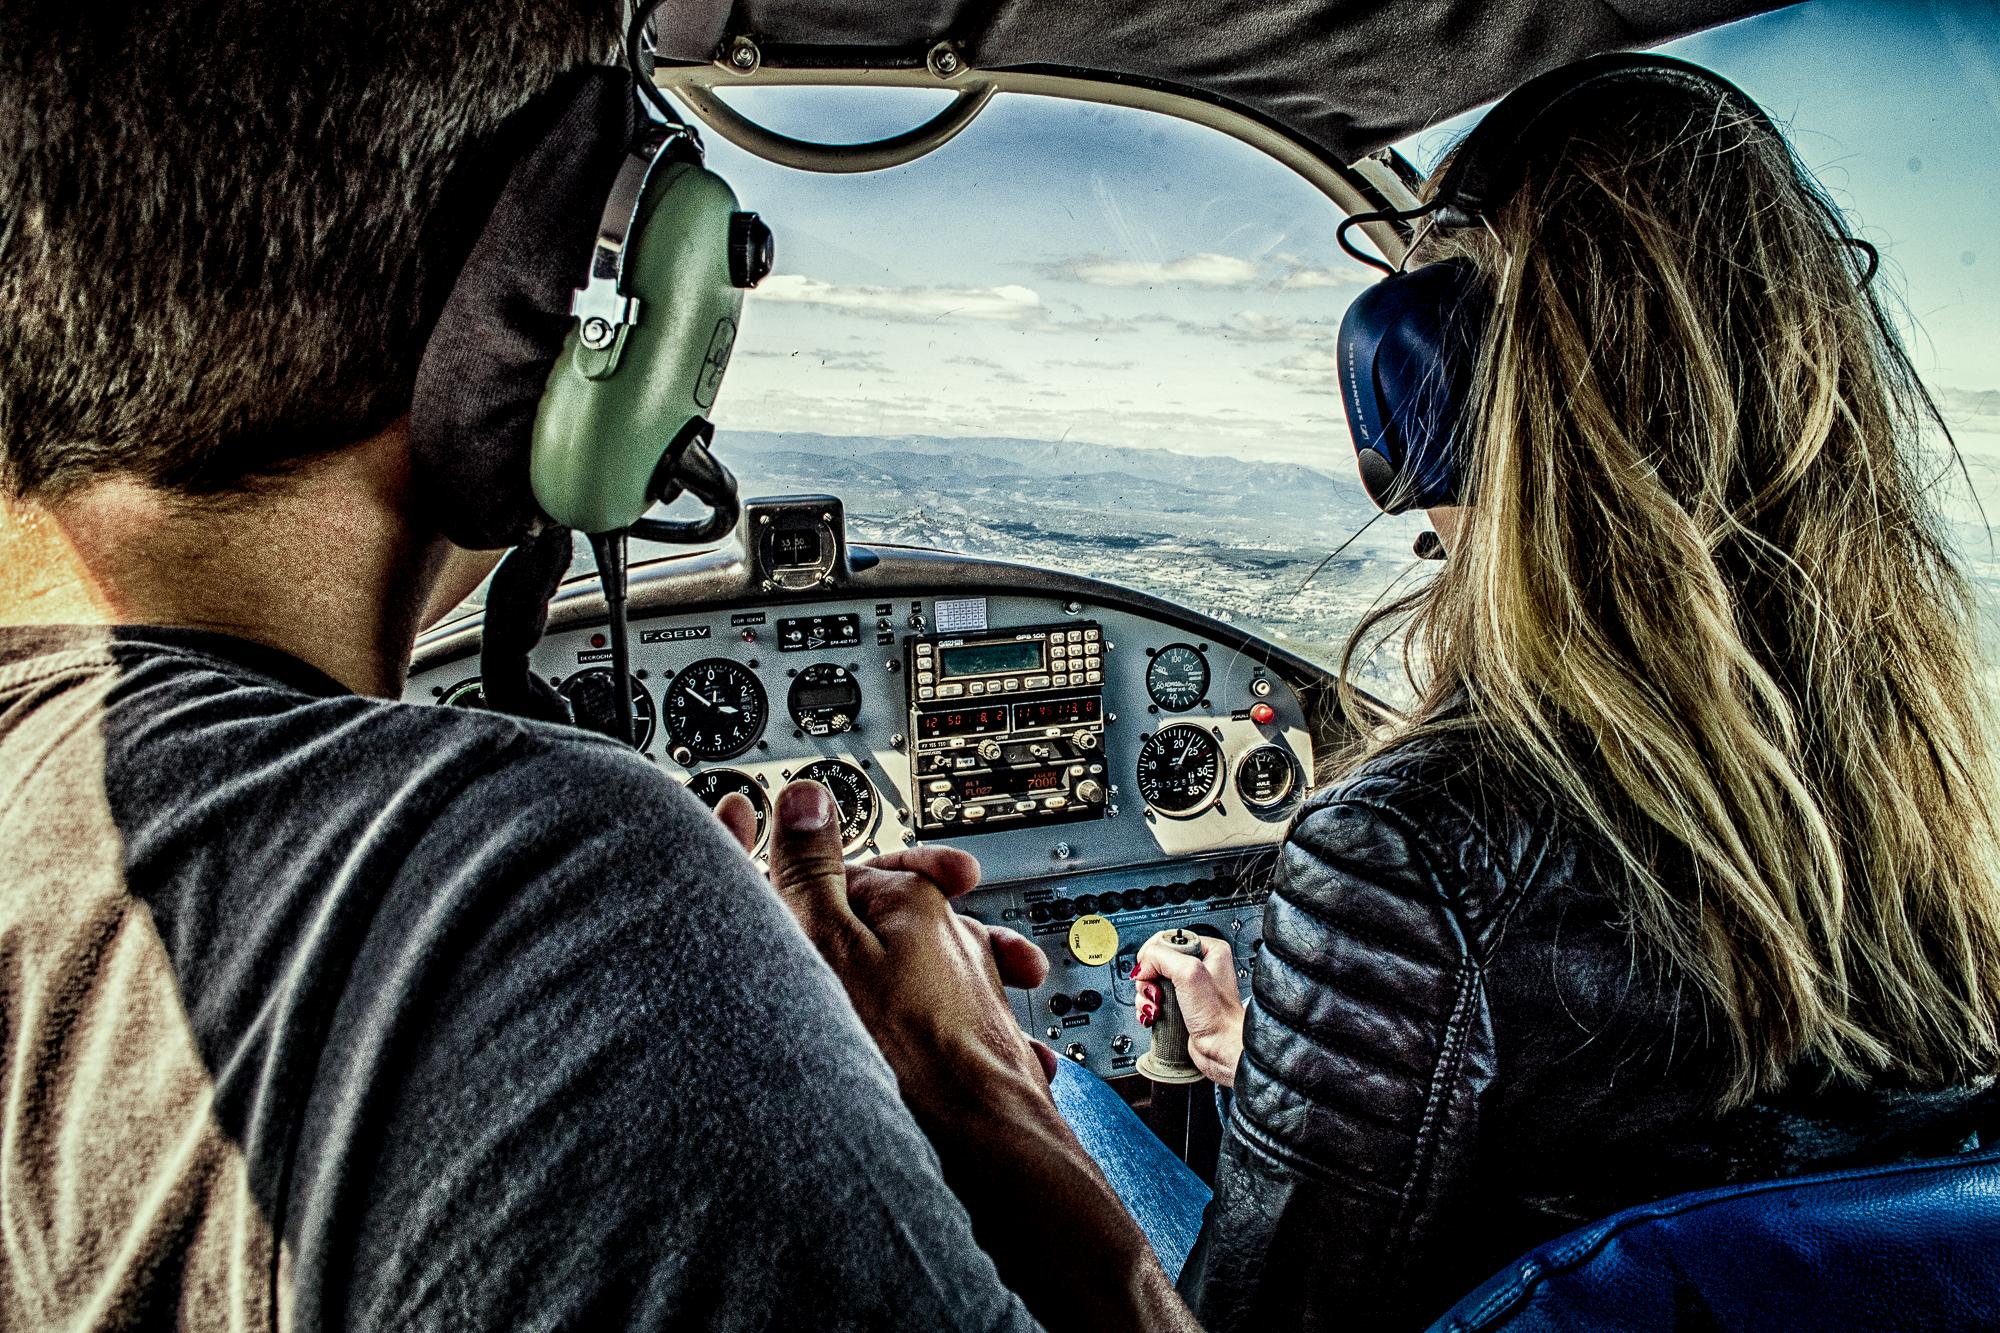
person, driving, france, europe, vehicle, aviation, flight, professional, nikon, profession, pilot, avion, nikkor, vol, 07, ardeche, c uruyann, bapt me